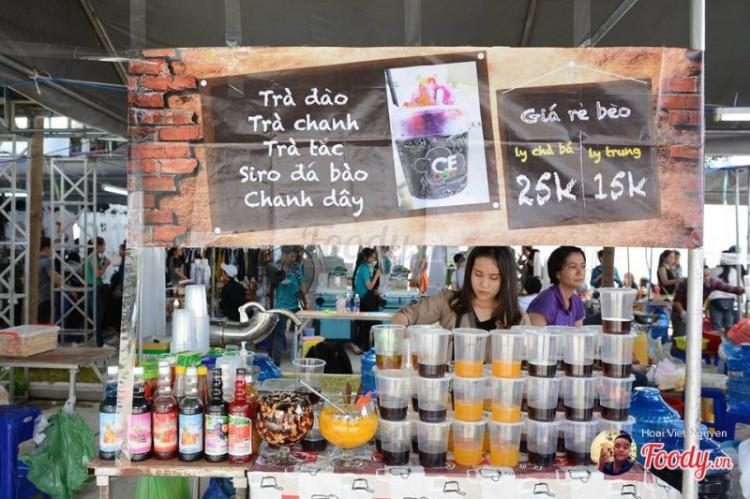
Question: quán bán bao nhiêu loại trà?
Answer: quán bán ba loại trà